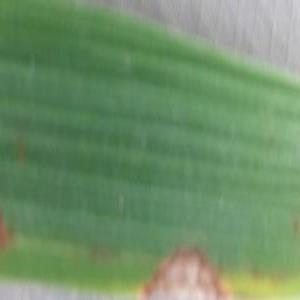
Disease: Blast